Chink-a-chink

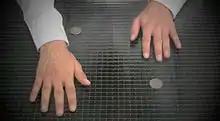
A magician performs the "chink-a-chink" coin trick, having started from a square of four coins.

Chink-a-chink is a simple close-up magic coin trick in which a variety of small objects, usually four, appear to magically transport themselves from location to location when covered by the performer's hands, until the items end up gathered together in the same place. Variations, especially the Sympathetic Coins, also known as Coins-n-Cards, have been performed since the 1800s. Popular modern variations are Shadow Coins and Matrix. A variation using playing cards as the objects is known as Sympathetic Aces.